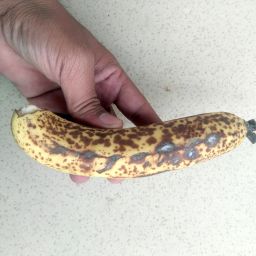
Fruit: Banana
Quality: Bad